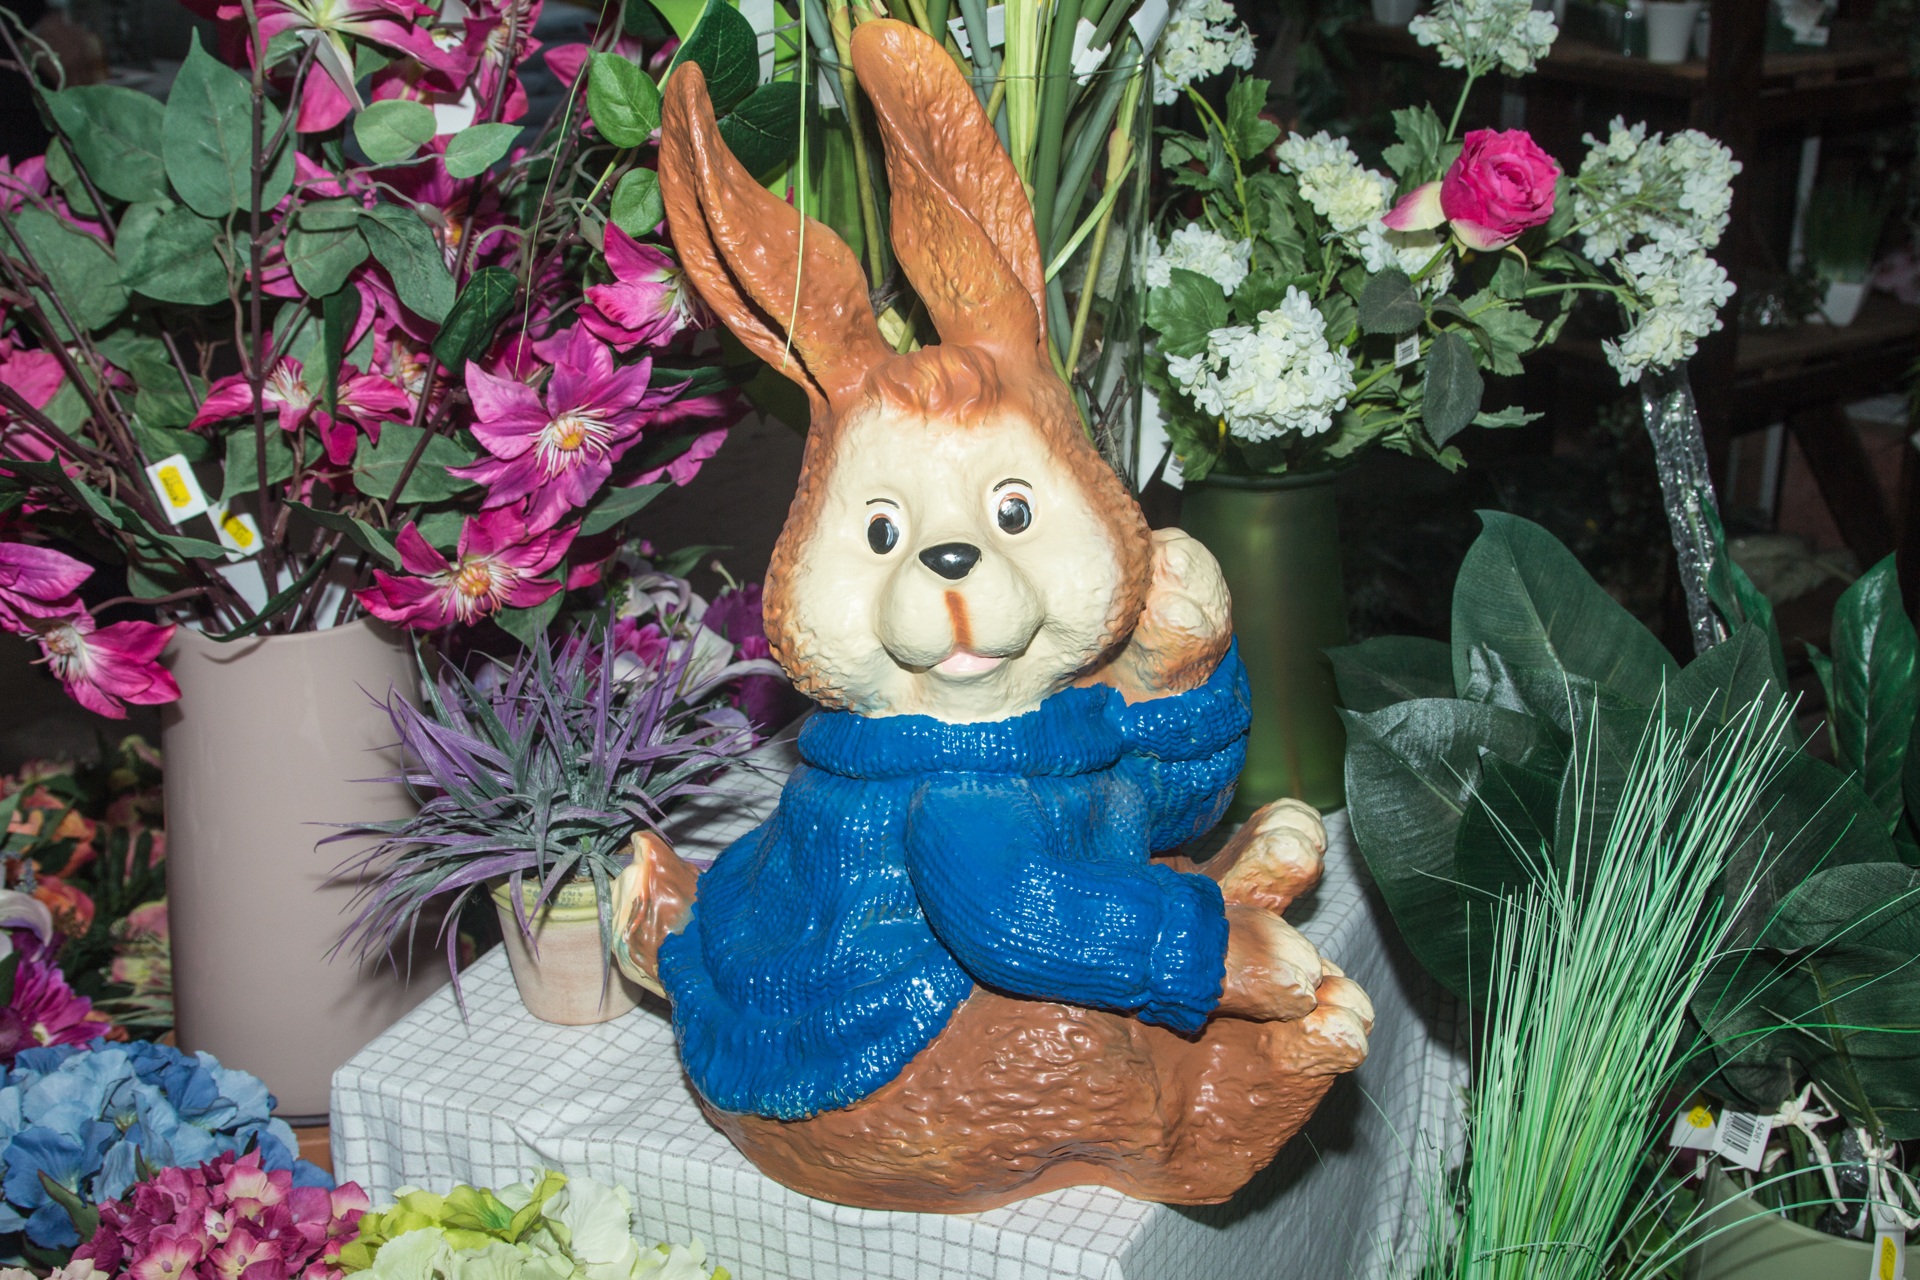
flower, statue, decoration, toy, rabbit, hare, figure, easter, easter bunny, easter decoration, stuffed toy, rabits and hares